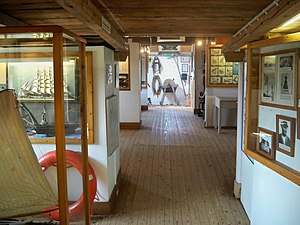
Amrum Mølle
Møllemuset i magasinet
Amrum Mølle er en stråtækt firevingede hollandsk vindmølle beliggende på en høj ved udgangen af landsbyen Nebel på friserøen Amrum i det vestlige Sydslesvig. Møllen blev opført i 1770/1771. Den er den ældte hollandske vindmølle i Sydslesvig. Den blev fredet i 1967.